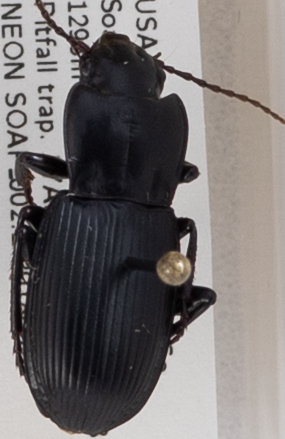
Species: Pterostichus serripes
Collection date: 2018-08-27
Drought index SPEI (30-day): -1.77
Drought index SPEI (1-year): -0.46
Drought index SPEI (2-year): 0.71